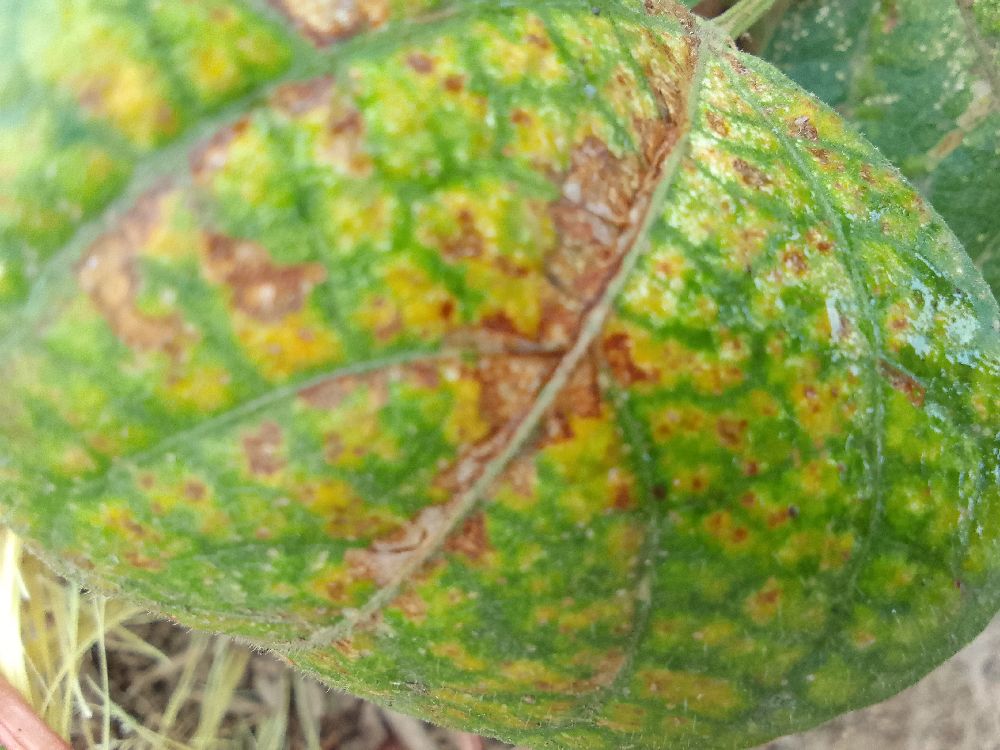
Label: rust